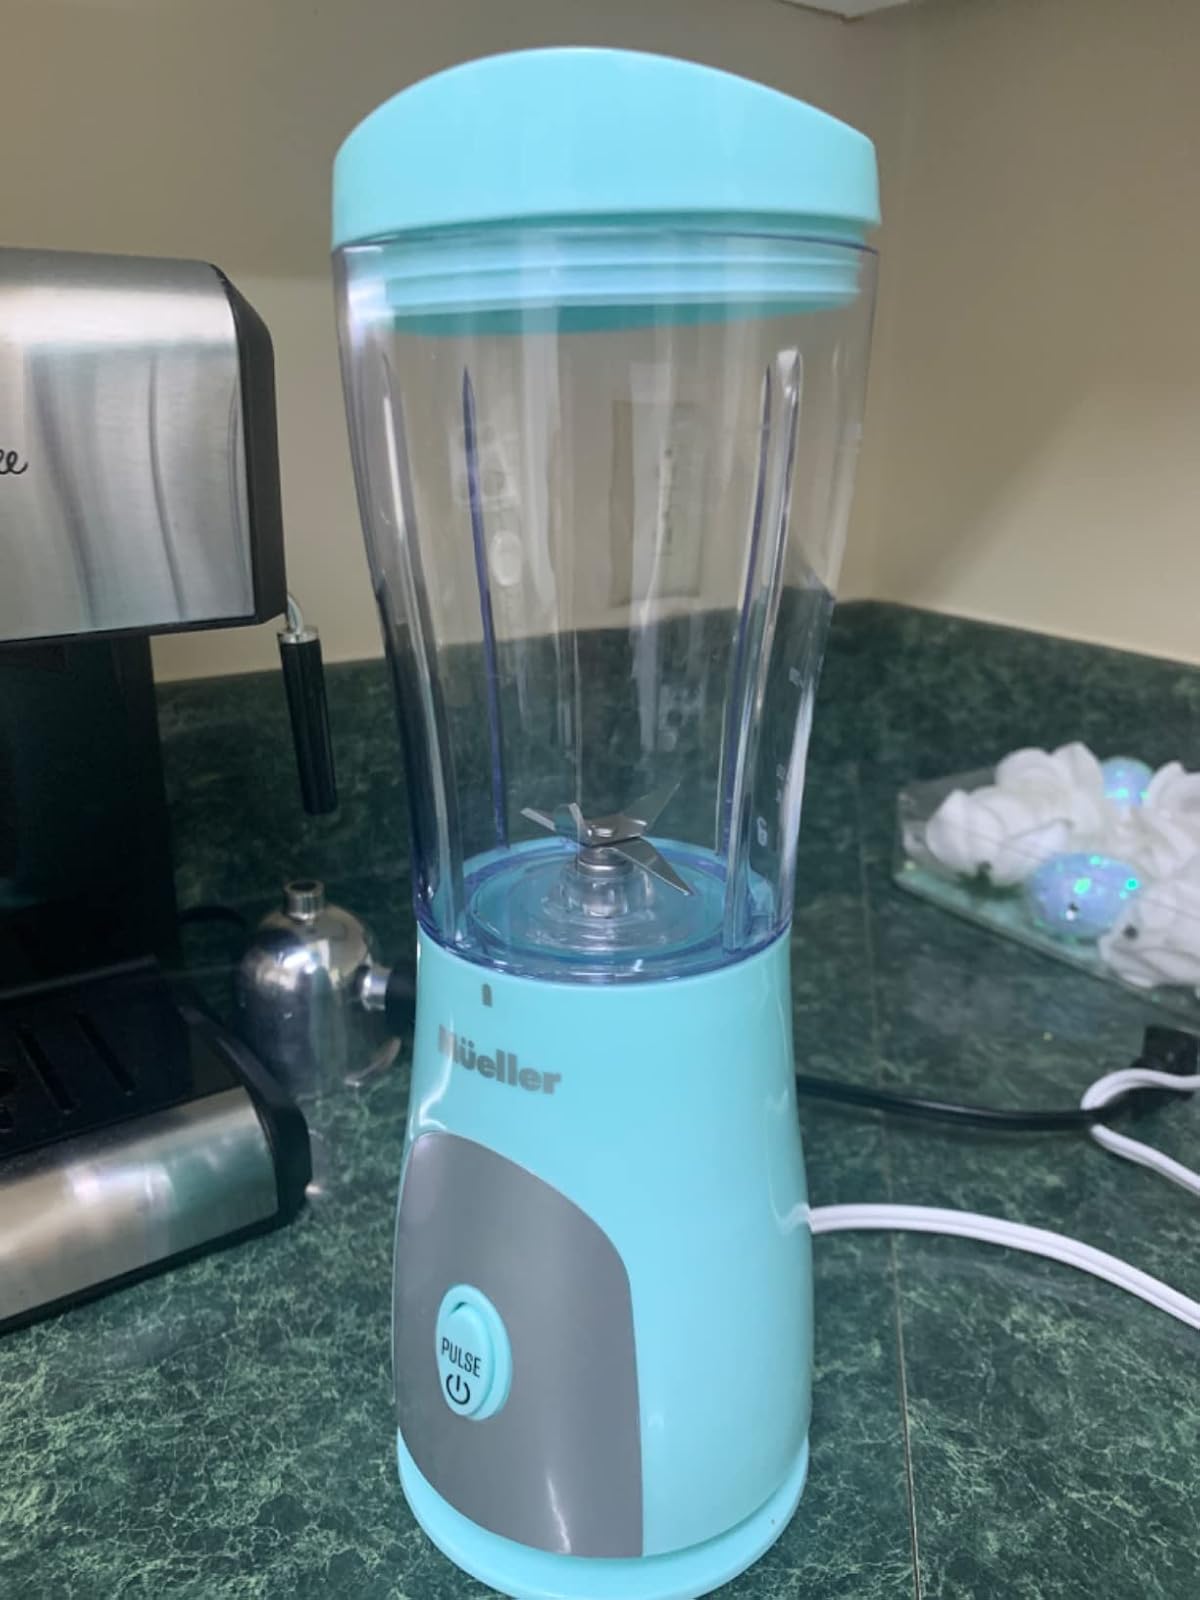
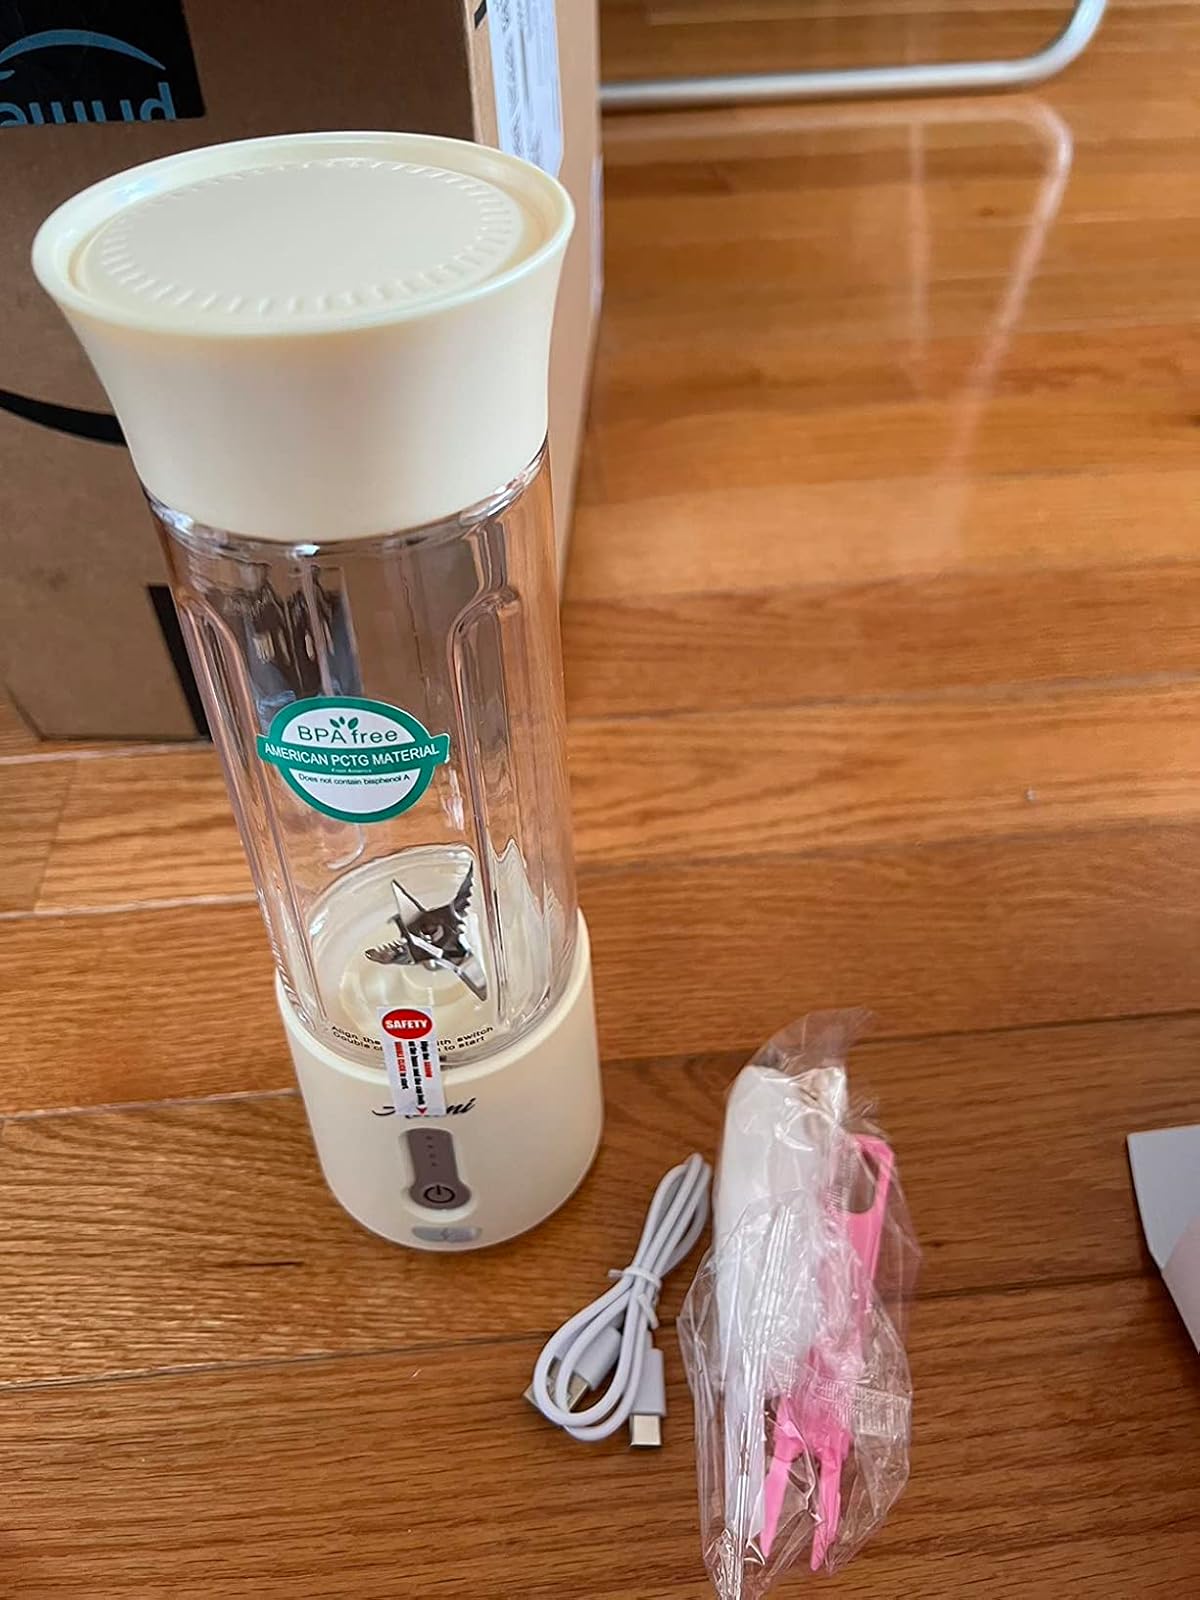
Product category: items_blender
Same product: no